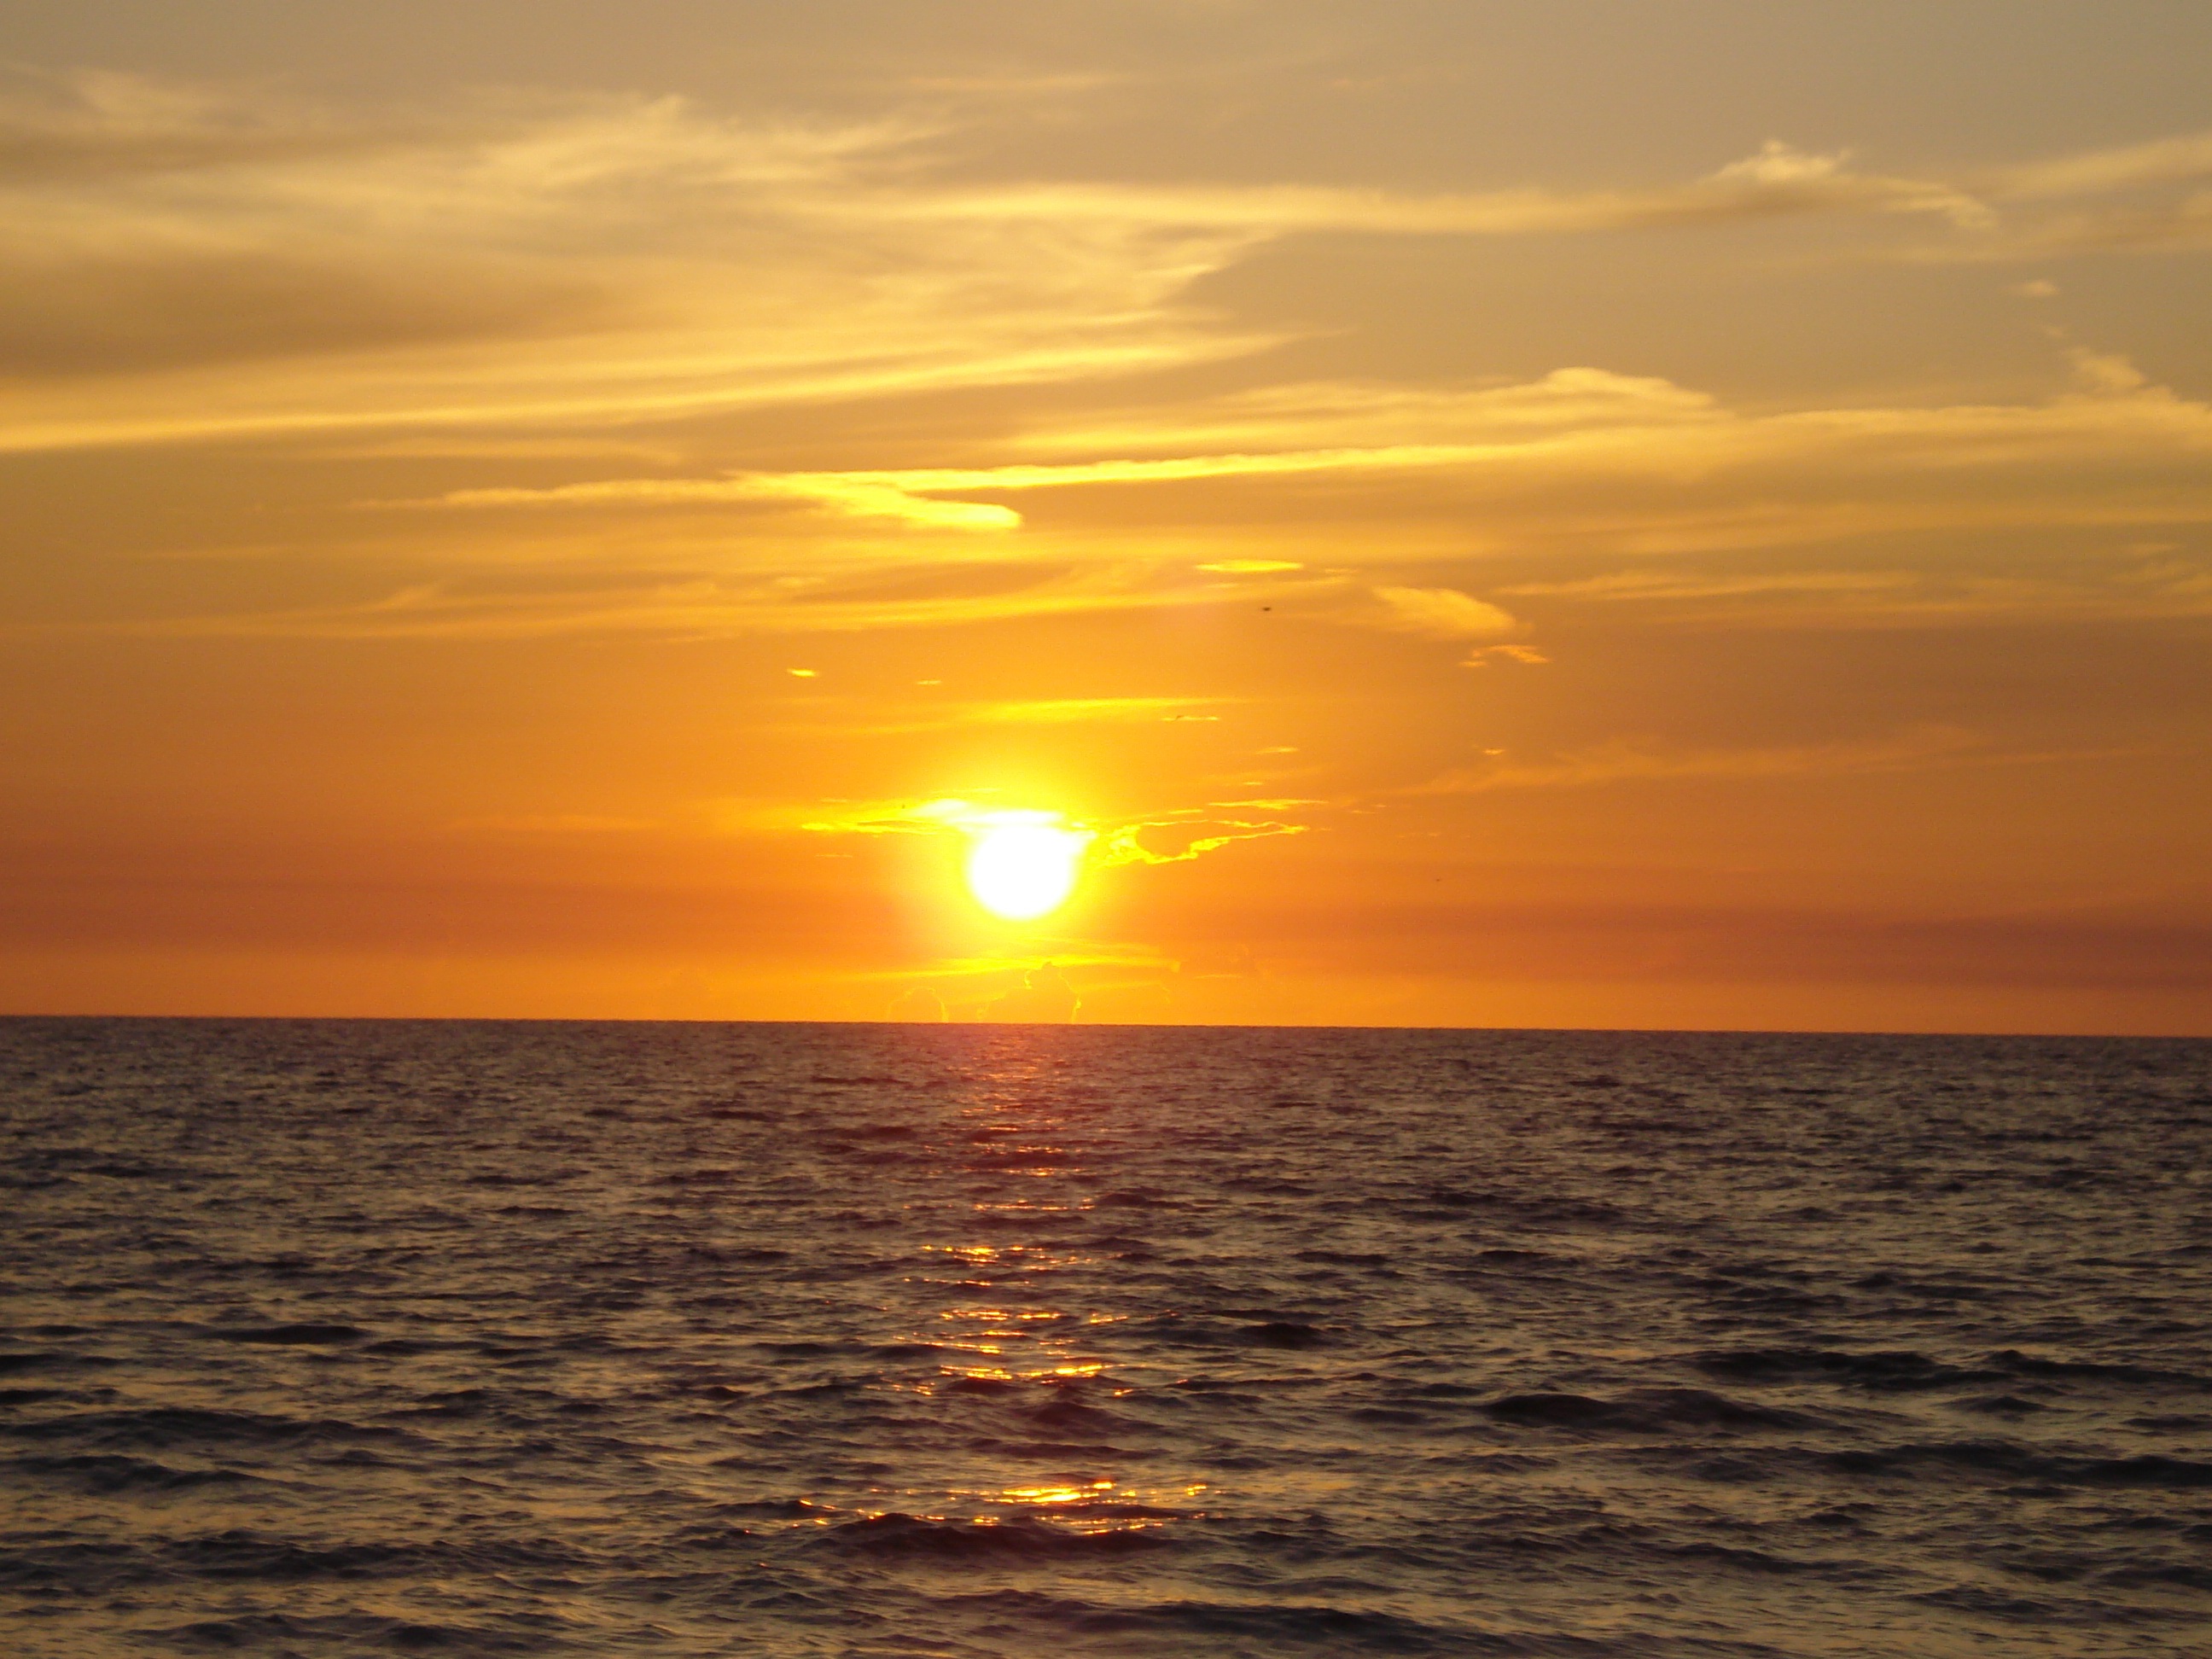
beach, sea, coast, water, sand, ocean, horizon, sun, sunrise, sunset, sunlight, morning, shore, wave, dawn, dusk, evening, orange, pastel, afterglow, wind wave, red sky at morning